Dust astronomy

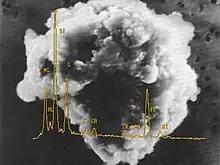
Composite of a scanning electron microscope (SEM) photo of a dust particle collected by NASA in the stratosphere together with its energy-dispersive X-ray spectrum (EDS)

Dust astronomy is a subfield of astronomy that uses the information contained in individual cosmic dust particles ranging from their dynamical state to its isotopic, elemental, molecular, and mineralogical composition in order to obtain information on the astronomical objects occurring in outer space. Dust astronomy overlaps with the fields of Planetary science, Cosmochemistry, and Astrobiology.